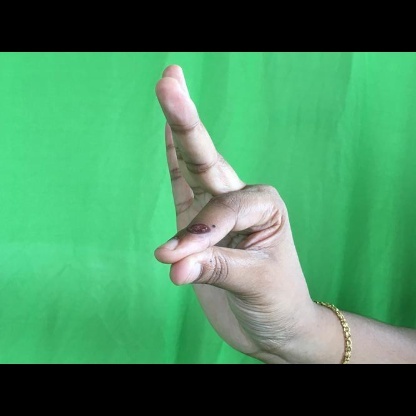
Mudra: Hamsasyam